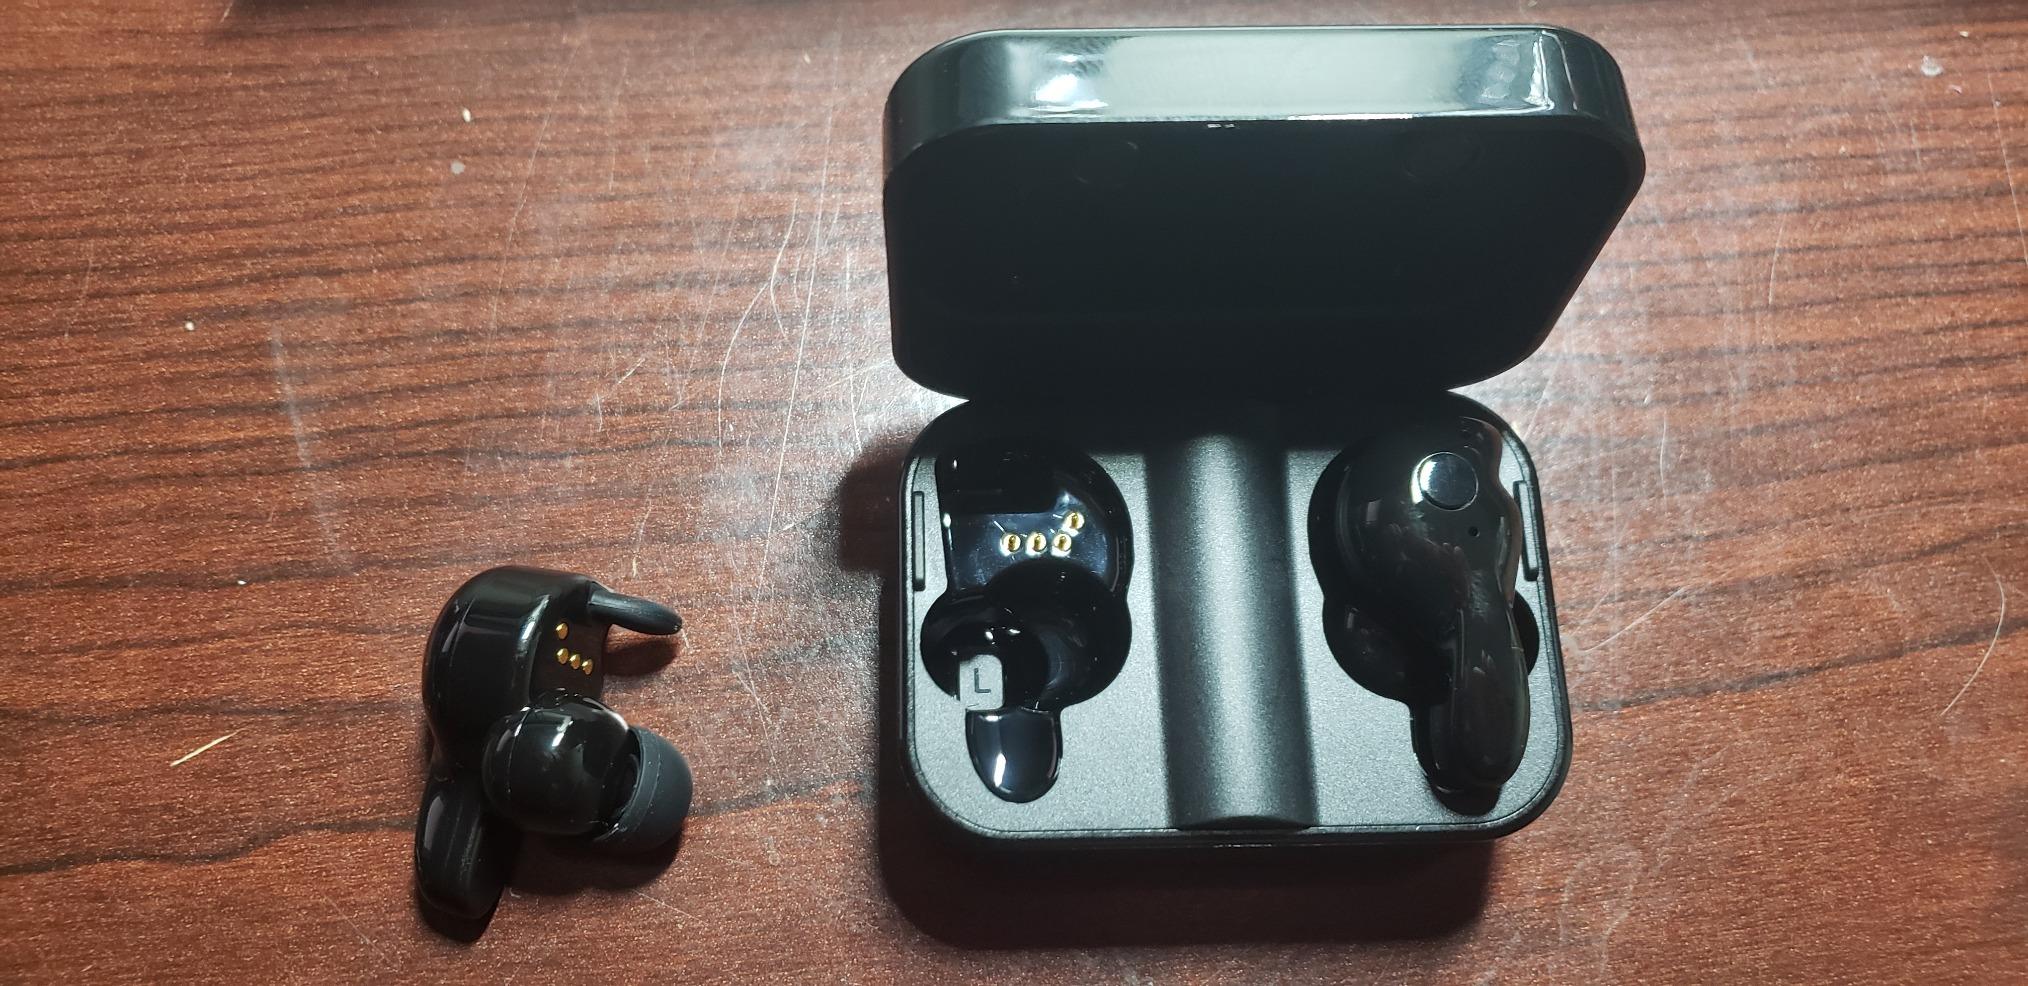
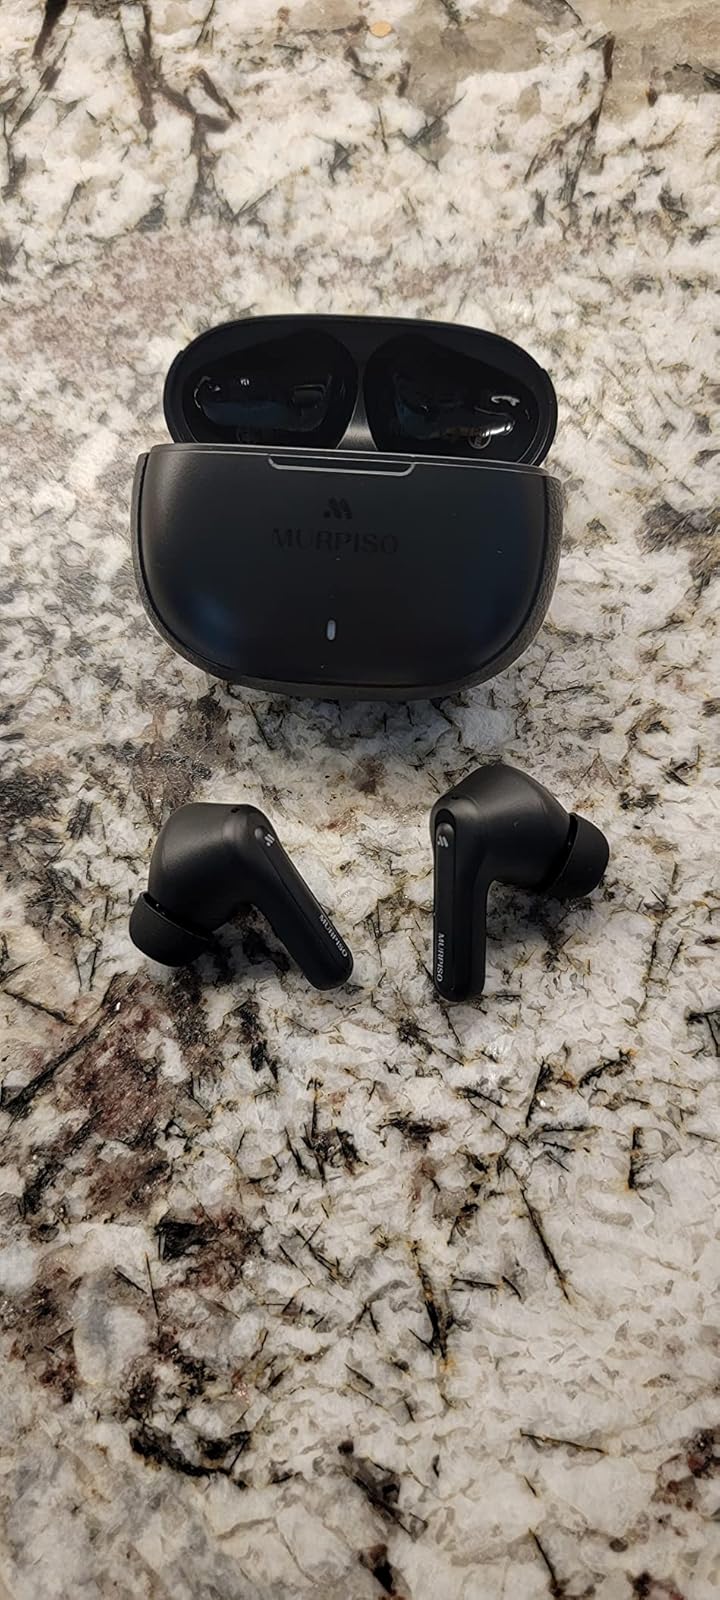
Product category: earbuds
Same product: no